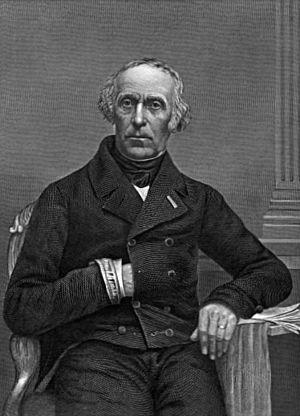
Historien universitaire, ministre prépondérant de 1840 à 1848. Sa rigidité politique sera une des causes de la Révolution de 1848.
Honoré de Balzac, né Honoré Balzac à Tours le 20 mai 1799 et mort à Paris le 18 août 1850, est un écrivain français. Romancier, dramaturge, critique littéraire, critique d'art, essayiste, journaliste et imprimeur, il a laissé l'une des plus imposantes œuvres romanesques de la littérature française, avec plus de quatre-vingt-dix romans et nouvelles parus de 1829 à 1855, réunis sous le titre La Comédie humaine. À cela s'ajoutent Les Cent Contes drolatiques, ainsi que des romans de jeunesse publiés sous des pseudonymes et quelque vingt-cinq œuvres ébauchées.
François Guizot, pour l'état civil François Pierre Guillaume Guizot, né le 4 octobre 1787 à Nîmes, mort le 12 septembre 1874 à Saint-Ouen-le-Pin, est un historien et homme d'État français, membre de l'Académie française à partir de 1836, plusieurs fois ministre sous la monarchie de Juillet, en particulier des Affaires étrangères de 1840 à 1848, devenant président du Conseil en 1847, peu avant d'être renversé par la Révolution française de 1848.
La Société de géographie est une société savante française. On précise « Société de géographie de Paris » lorsqu'on veut la différencier des autres sociétés.
Cet article liste des personnalités liées à Nîmes.
Le ministère nommé par la commission municipale de Paris a été en fonctions pendant une journée, du 31 juillet au 1ᵉʳ août 1830. Il comprenait 7 membres.
Le ministère provisoire désigné le 1ᵉʳ août 1830 par Louis-Philippe d'Orléans en sa qualité de lieutenant général du royaume, était composé de commissaires provisoires aux différents départements ministériels. Il comprenait 7 membres.